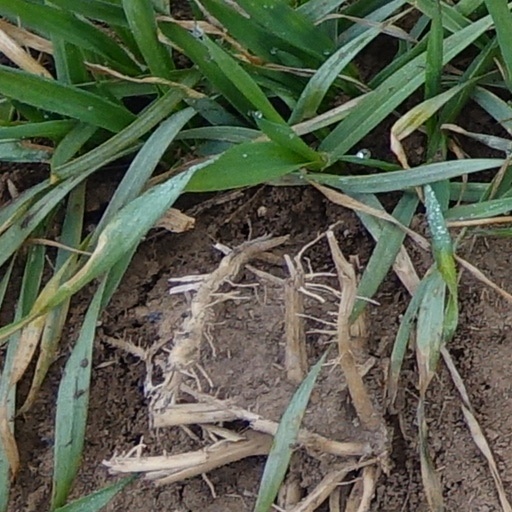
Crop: wheat